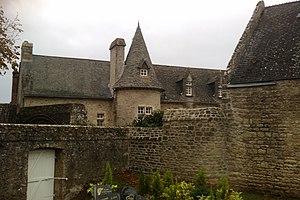
Manoir de La Cour (16e - 20e), reconstruit après la Seconde Guerre mondial